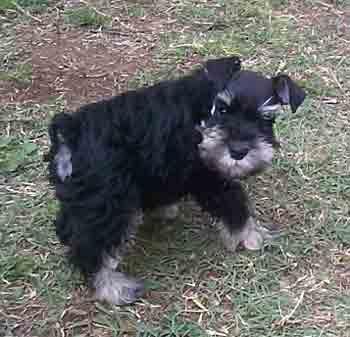
miniature_schnauzer